University of Liberia

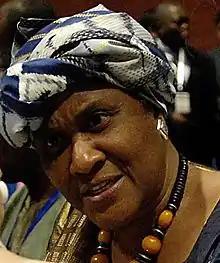
Liberian Foreign Minister Olubanke King Akerele

Alums include past and present Liberian politicians and academics. These include formal vice president of Liberia Joseph Boakai and former presidents Arthur Barclay and Joseph James Cheeseman. Candidates for the 2005 Presidential Election included UL alums Nathaniel Barnes, Varney Sherman, Togba-Nah Tipoteh, and Joseph Woah-Tee. The chairperson, Jerome Verdier, and the vice-chair, Dede Dolopei, of the Truth and Reconciliation Commission are alumni. Other alums are attorney Francis Y.S. Garlawolu, Chief Justice Johnnie Lewis, politician Charles Brumskine, Foreign Minister Olubanke King Akerele, and former United States Ambassador to Liberia and founder of the Maryland Industrial and Agricultural Institute for Colored Youths, Ernest Lyon among others.